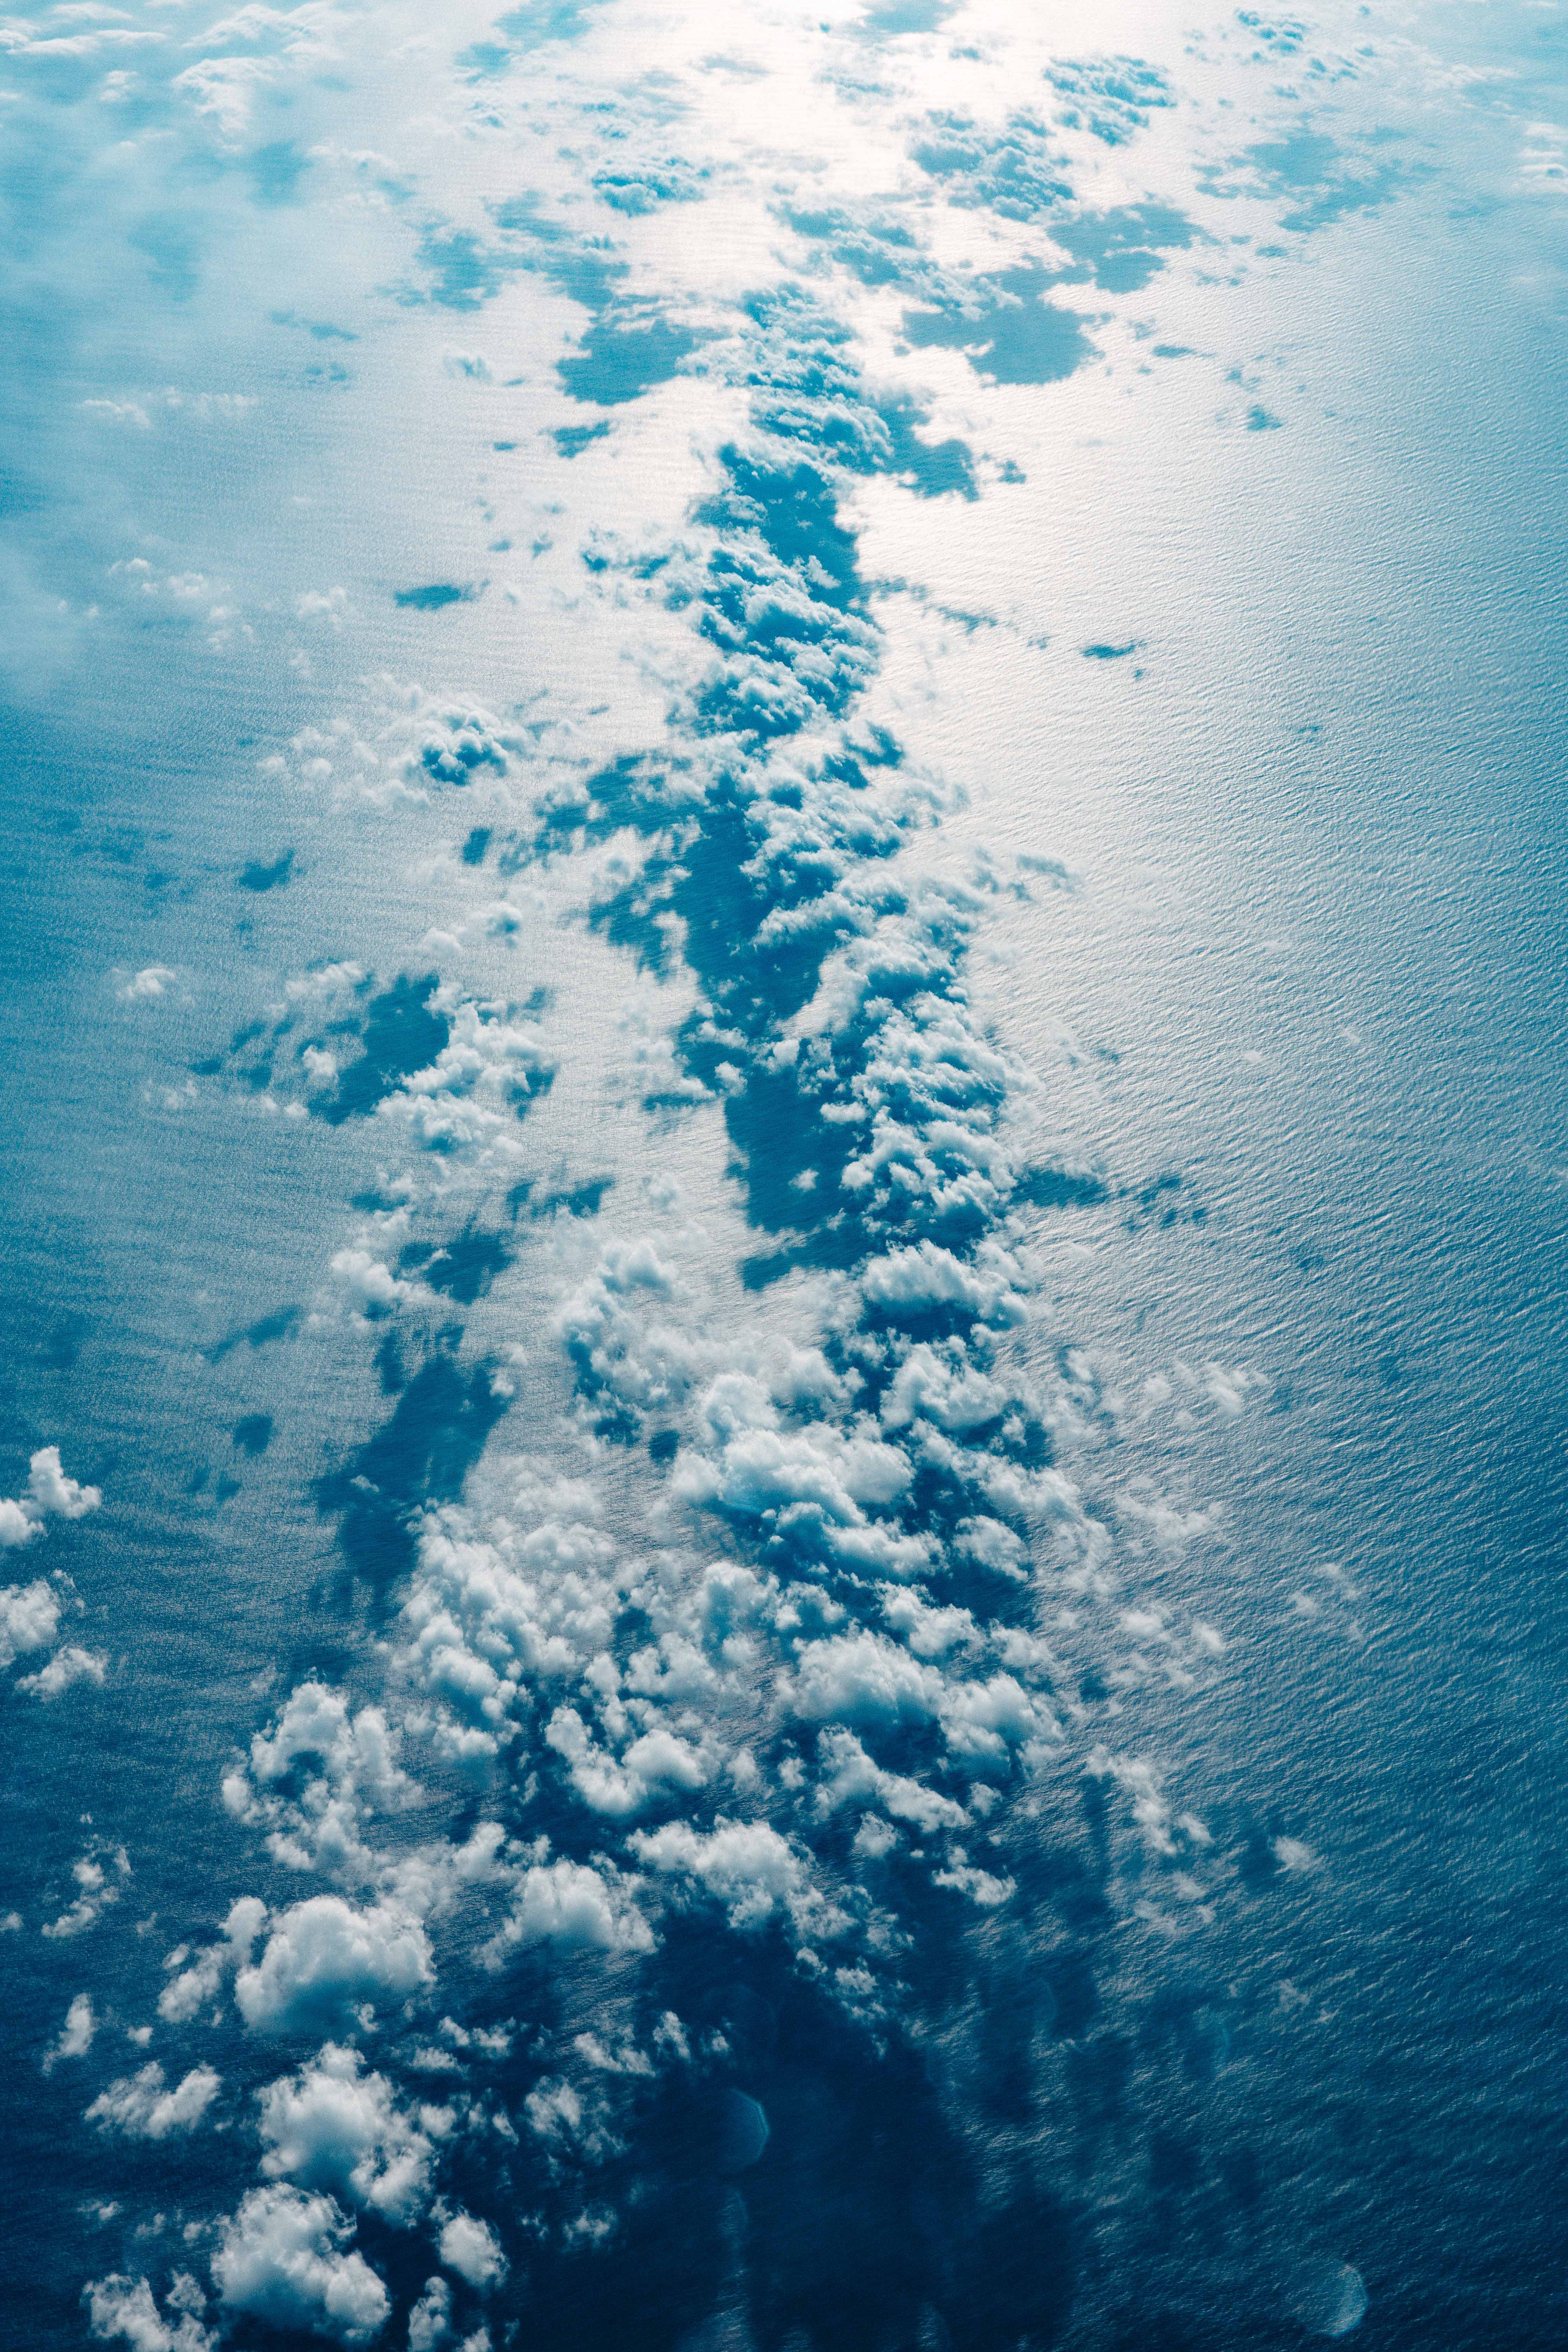
natural, water, water resources, atmosphere, cloud, blue, natural landscape, natural environment, vegetation, sunlight, freezing, plant, watercourse, atmospheric phenomenon, horizon, cumulus, aqua, landscape, morning, wind wave, pattern, geological phenomenon, electric blue, winter, calm, reflection, tree, polar ice cap, ice cap, shore, meteorological phenomenon, frost, wave, wilderness, ocean, snow, sound, coast, air travel, sea, tropics, tide, arctic, ice, evening